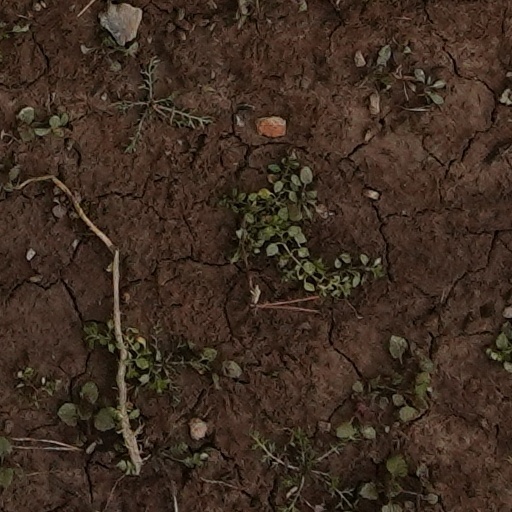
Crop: wheat